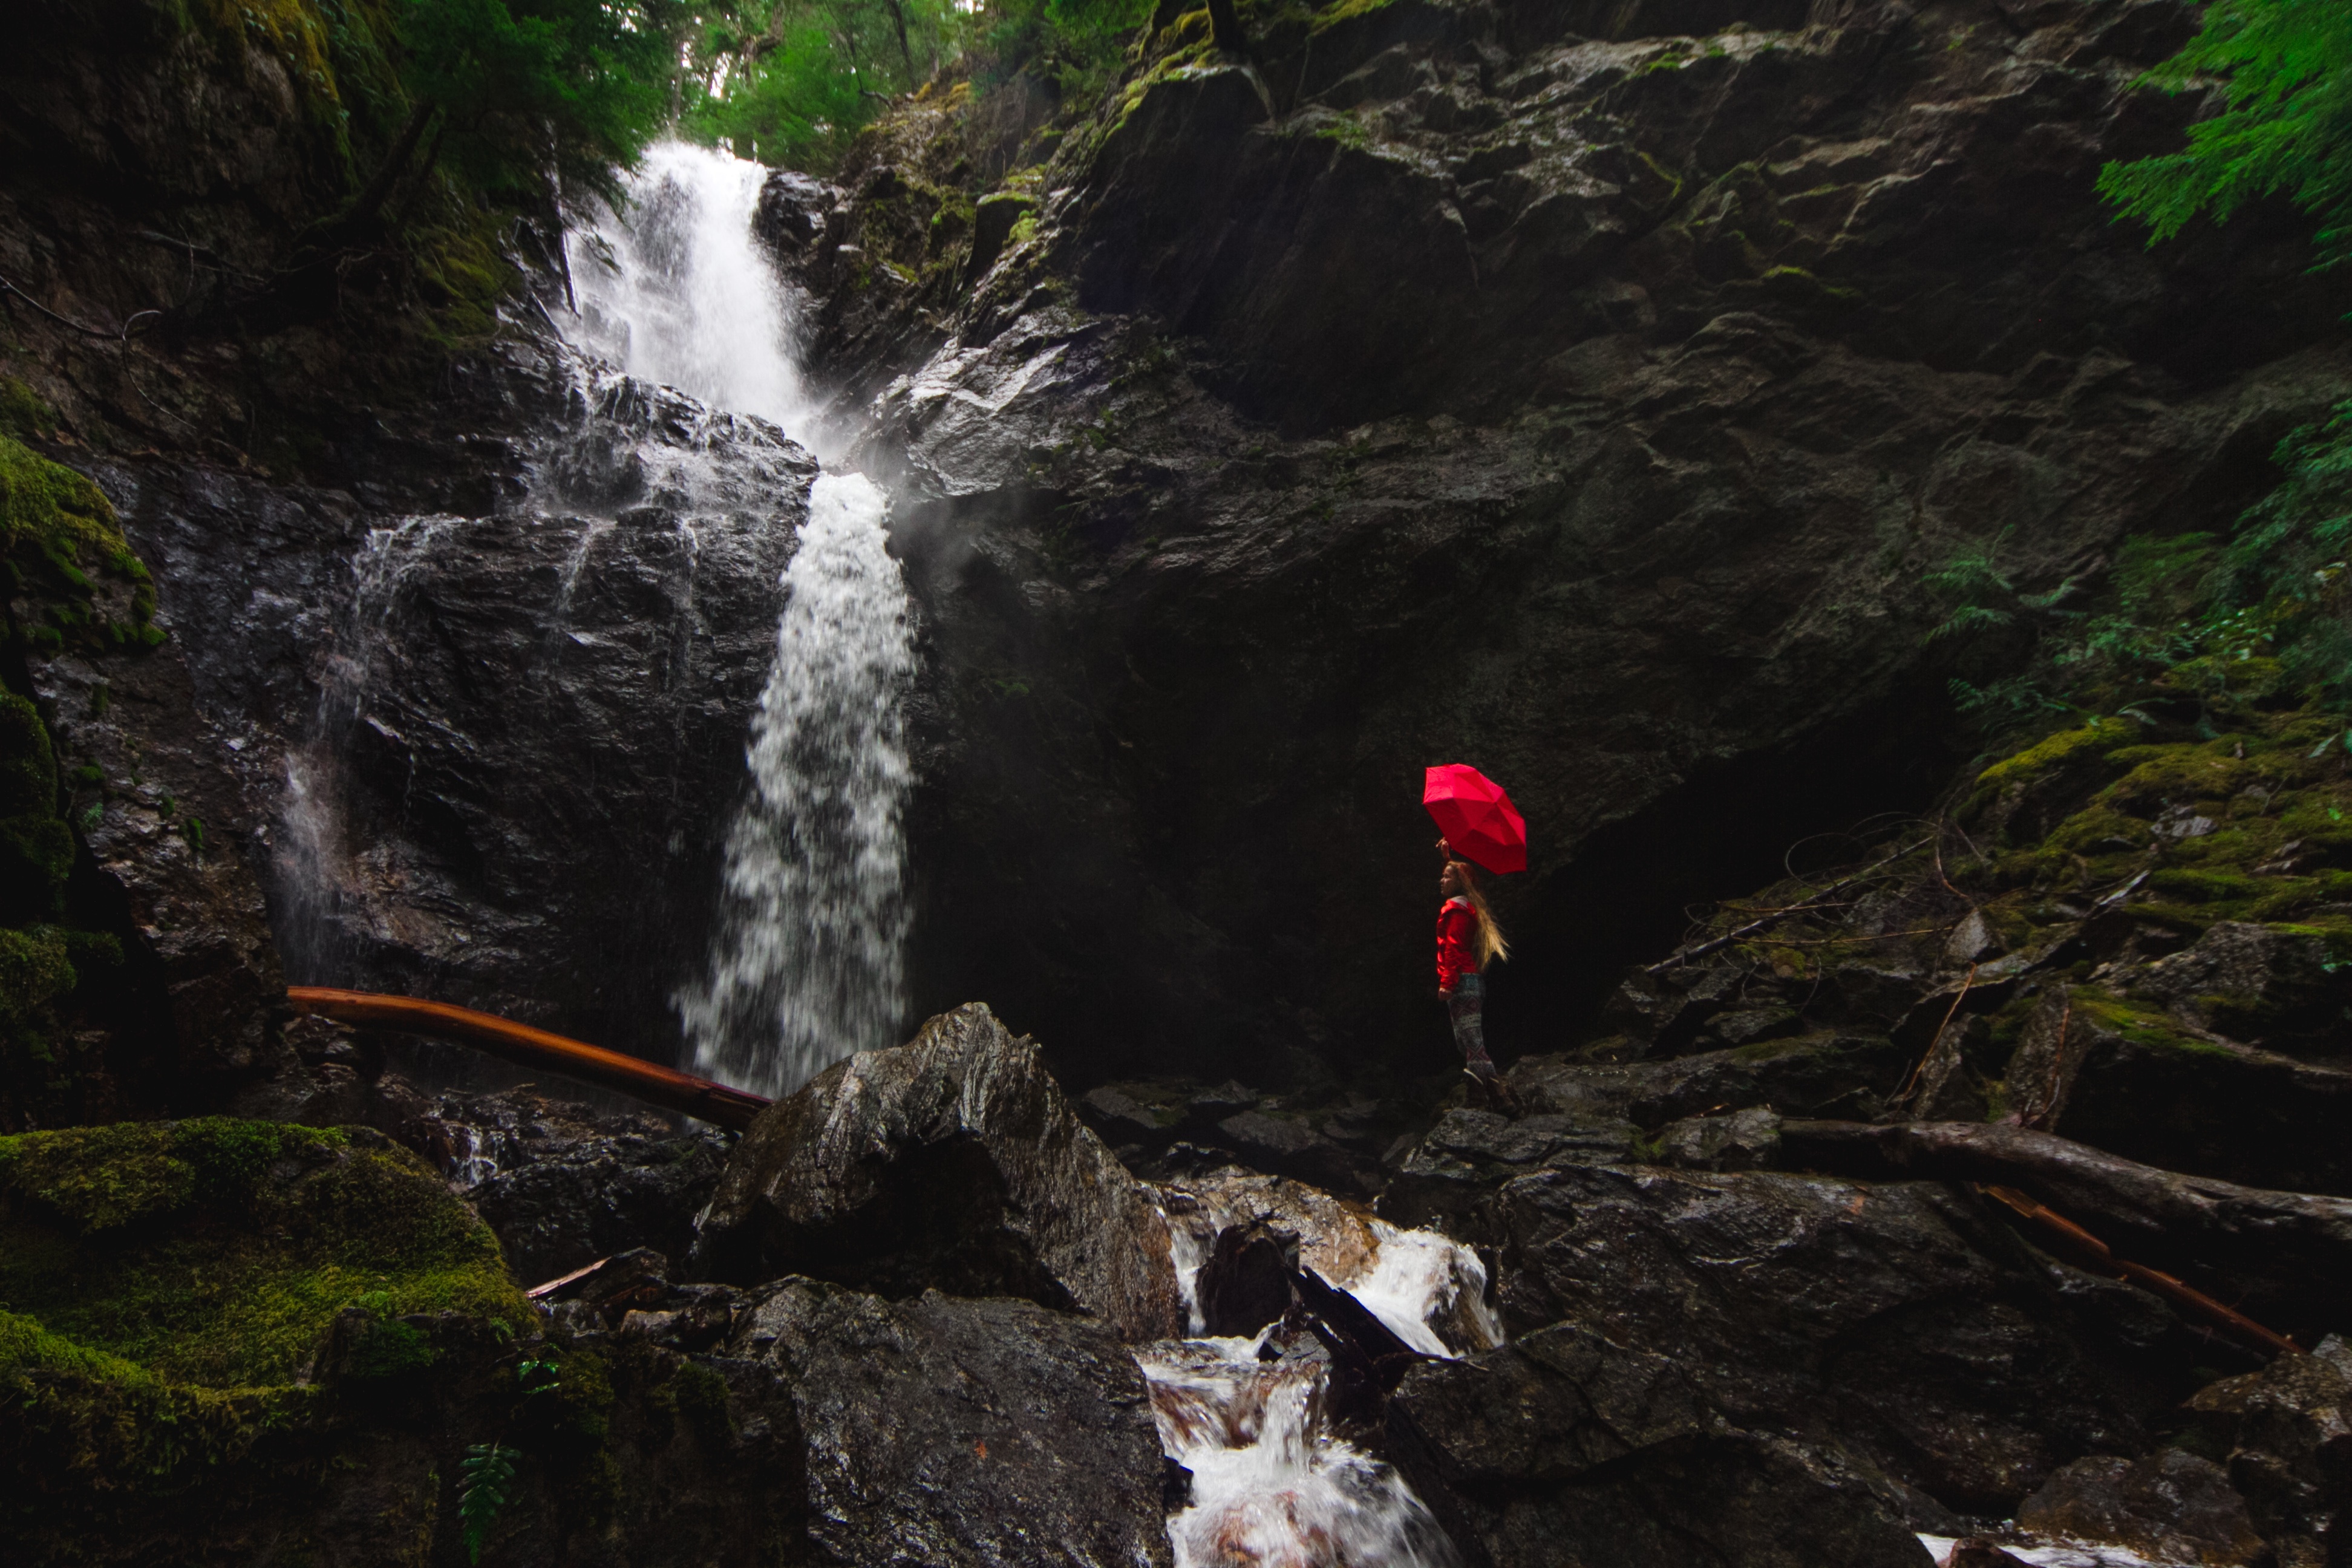
rock, waterfall, woman, adventure, moss, jungle, umbrella, extreme sport, terrain, water feature, geological phenomenon